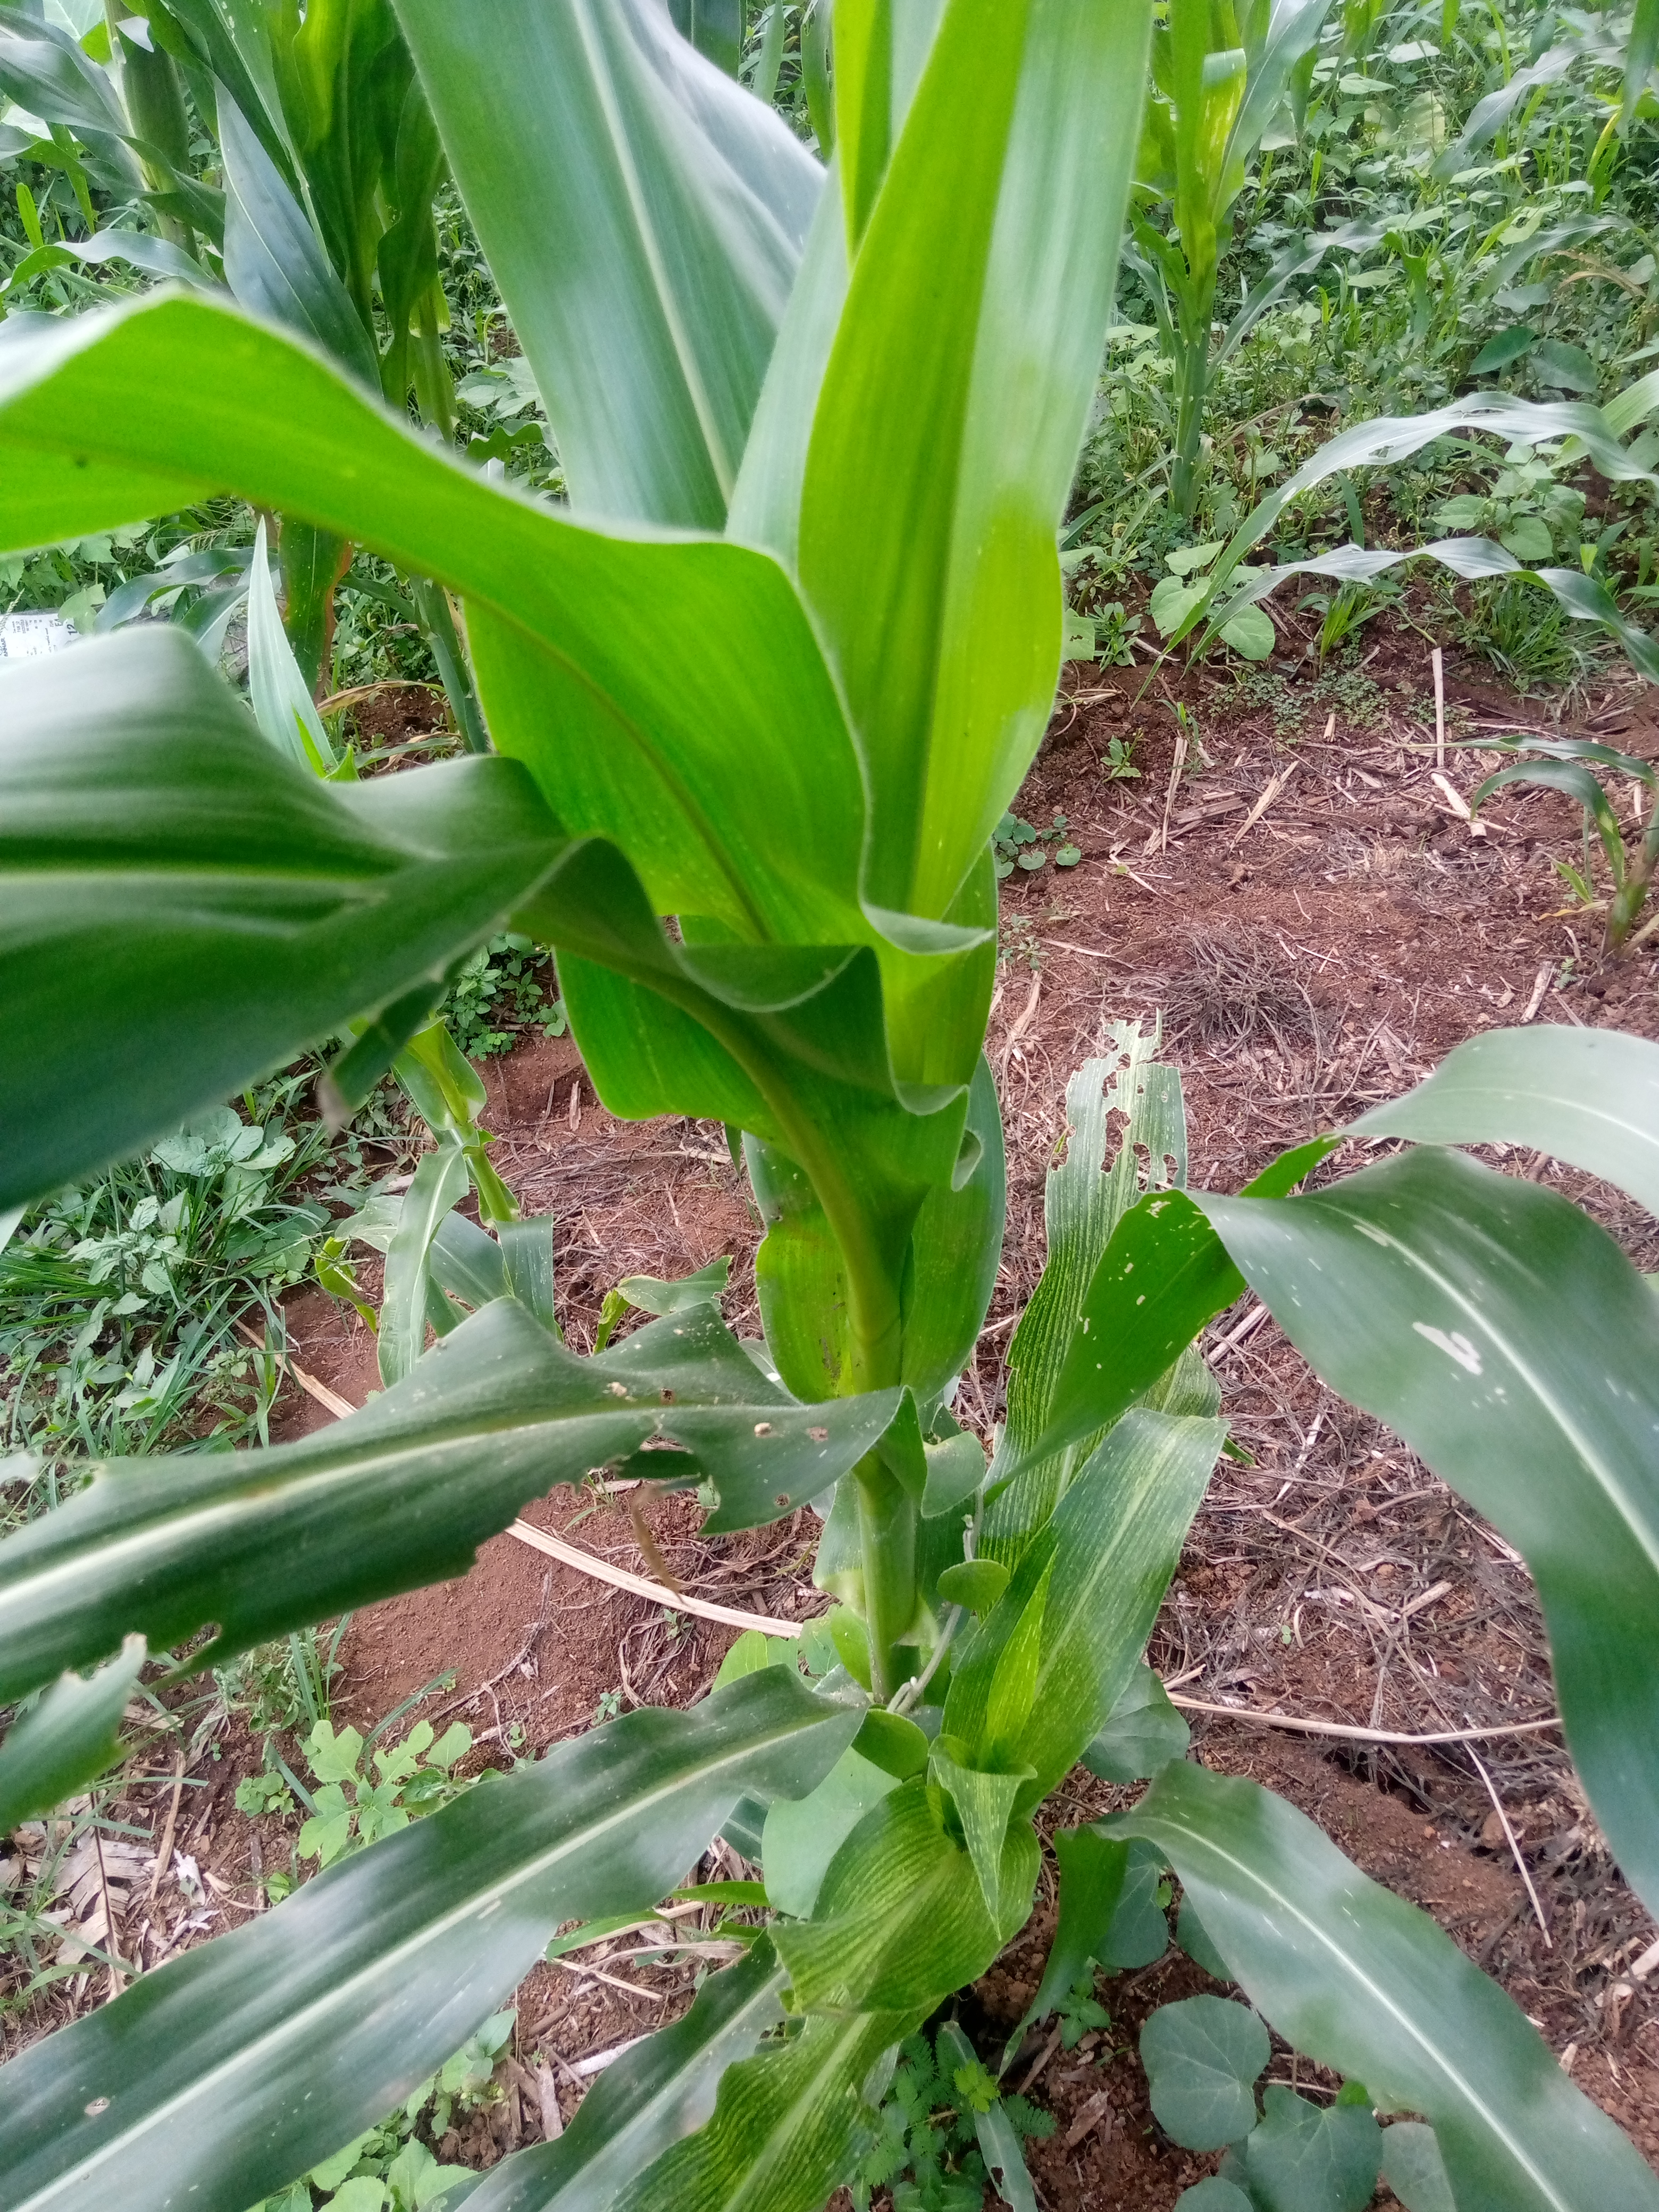
Label: spodoptera_frugiperda